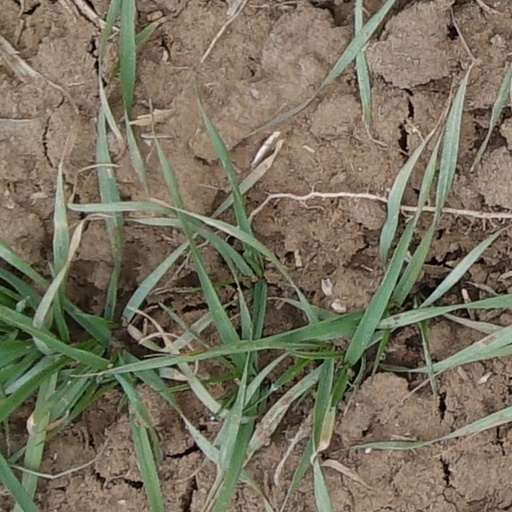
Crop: wheat